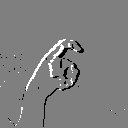
ASL letter: x